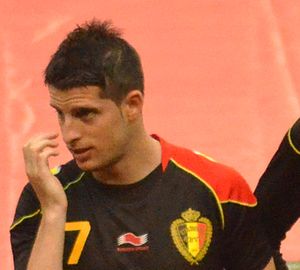
Kevin Mirallas
Kevin Antonio Joel Gislain Mirallas y Castillo er en belgisk-spansk fodboldspiller, der spiller som angriber for engelske Everton.